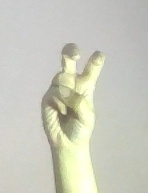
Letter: toot